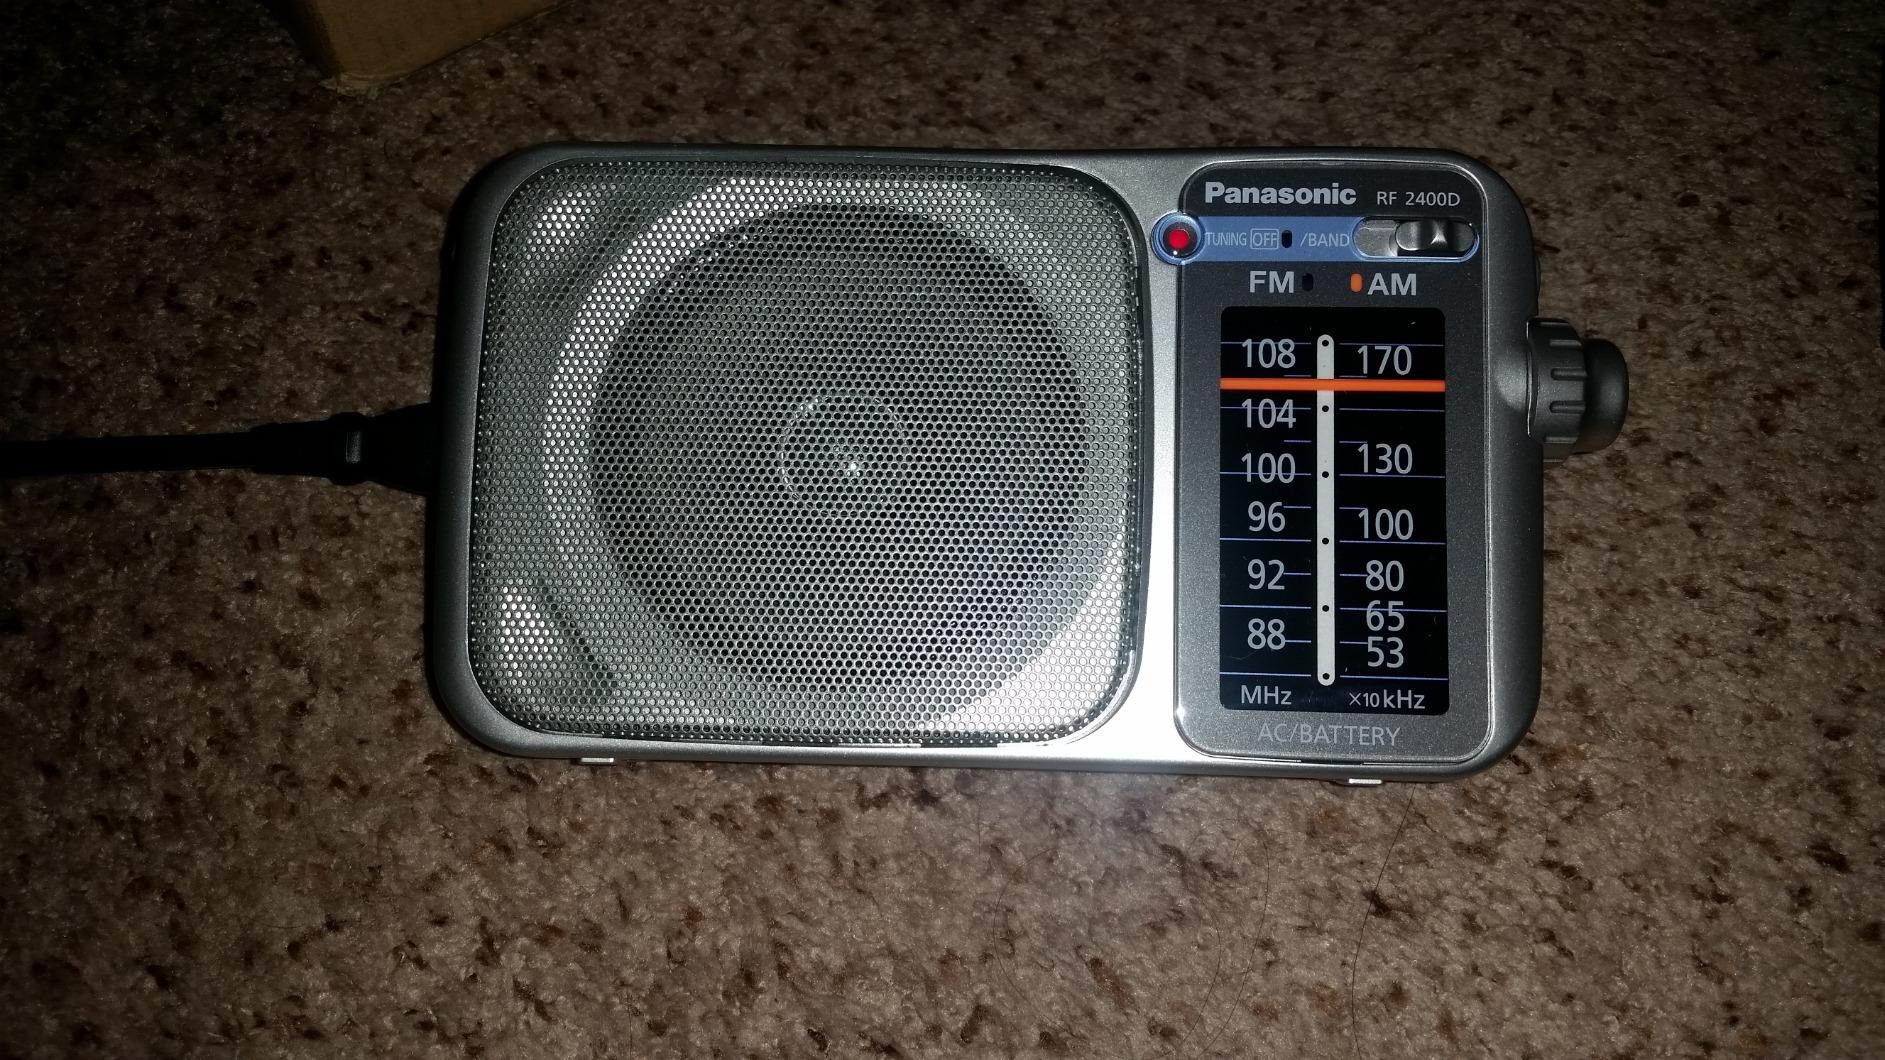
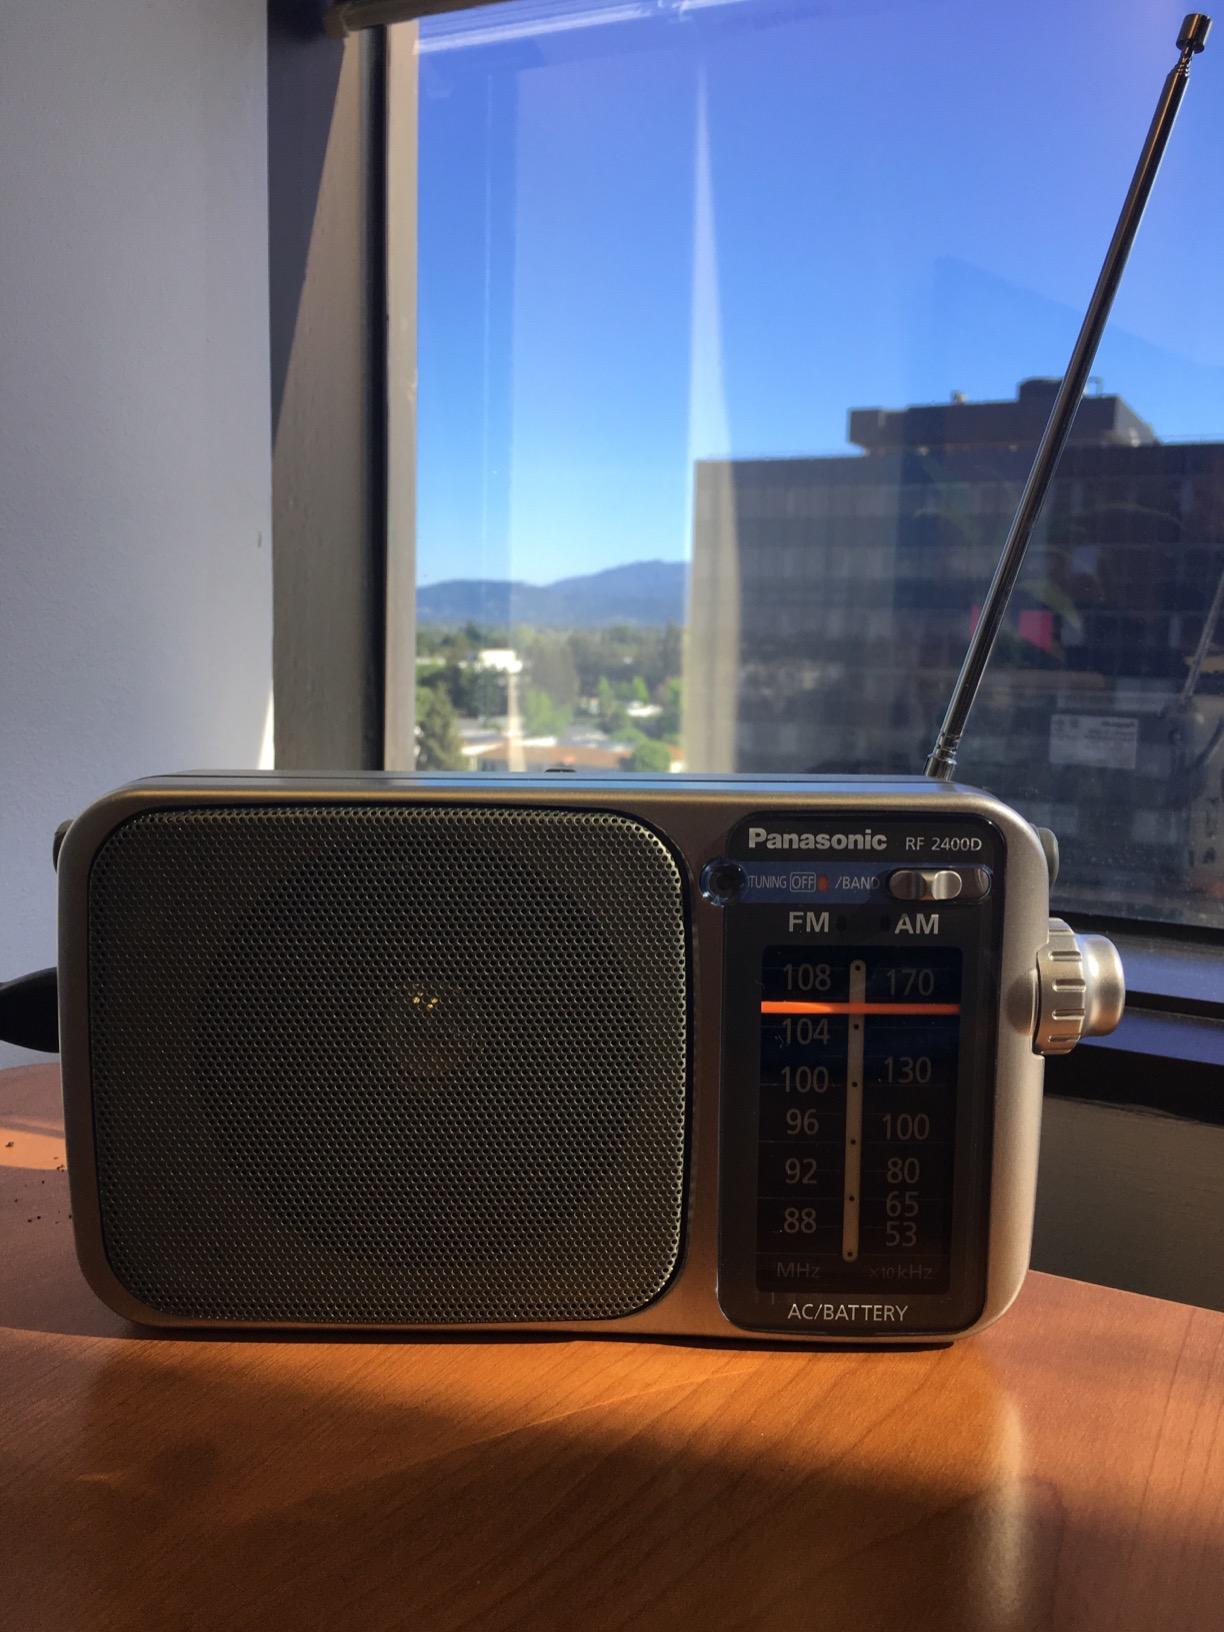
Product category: radio
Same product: yes